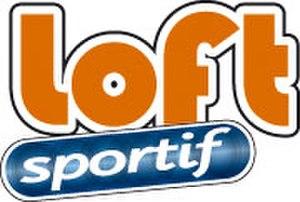
Logos
Robert Benitah, né le 21 décembre 1954 à Casablanca, est un acteur, directeur de cascade, réalisateur et sportif français.